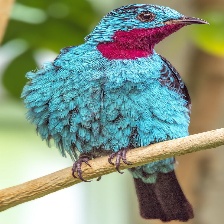
Species: SPANGLED COTINGA
Scientific name: COTINGA CAYANA